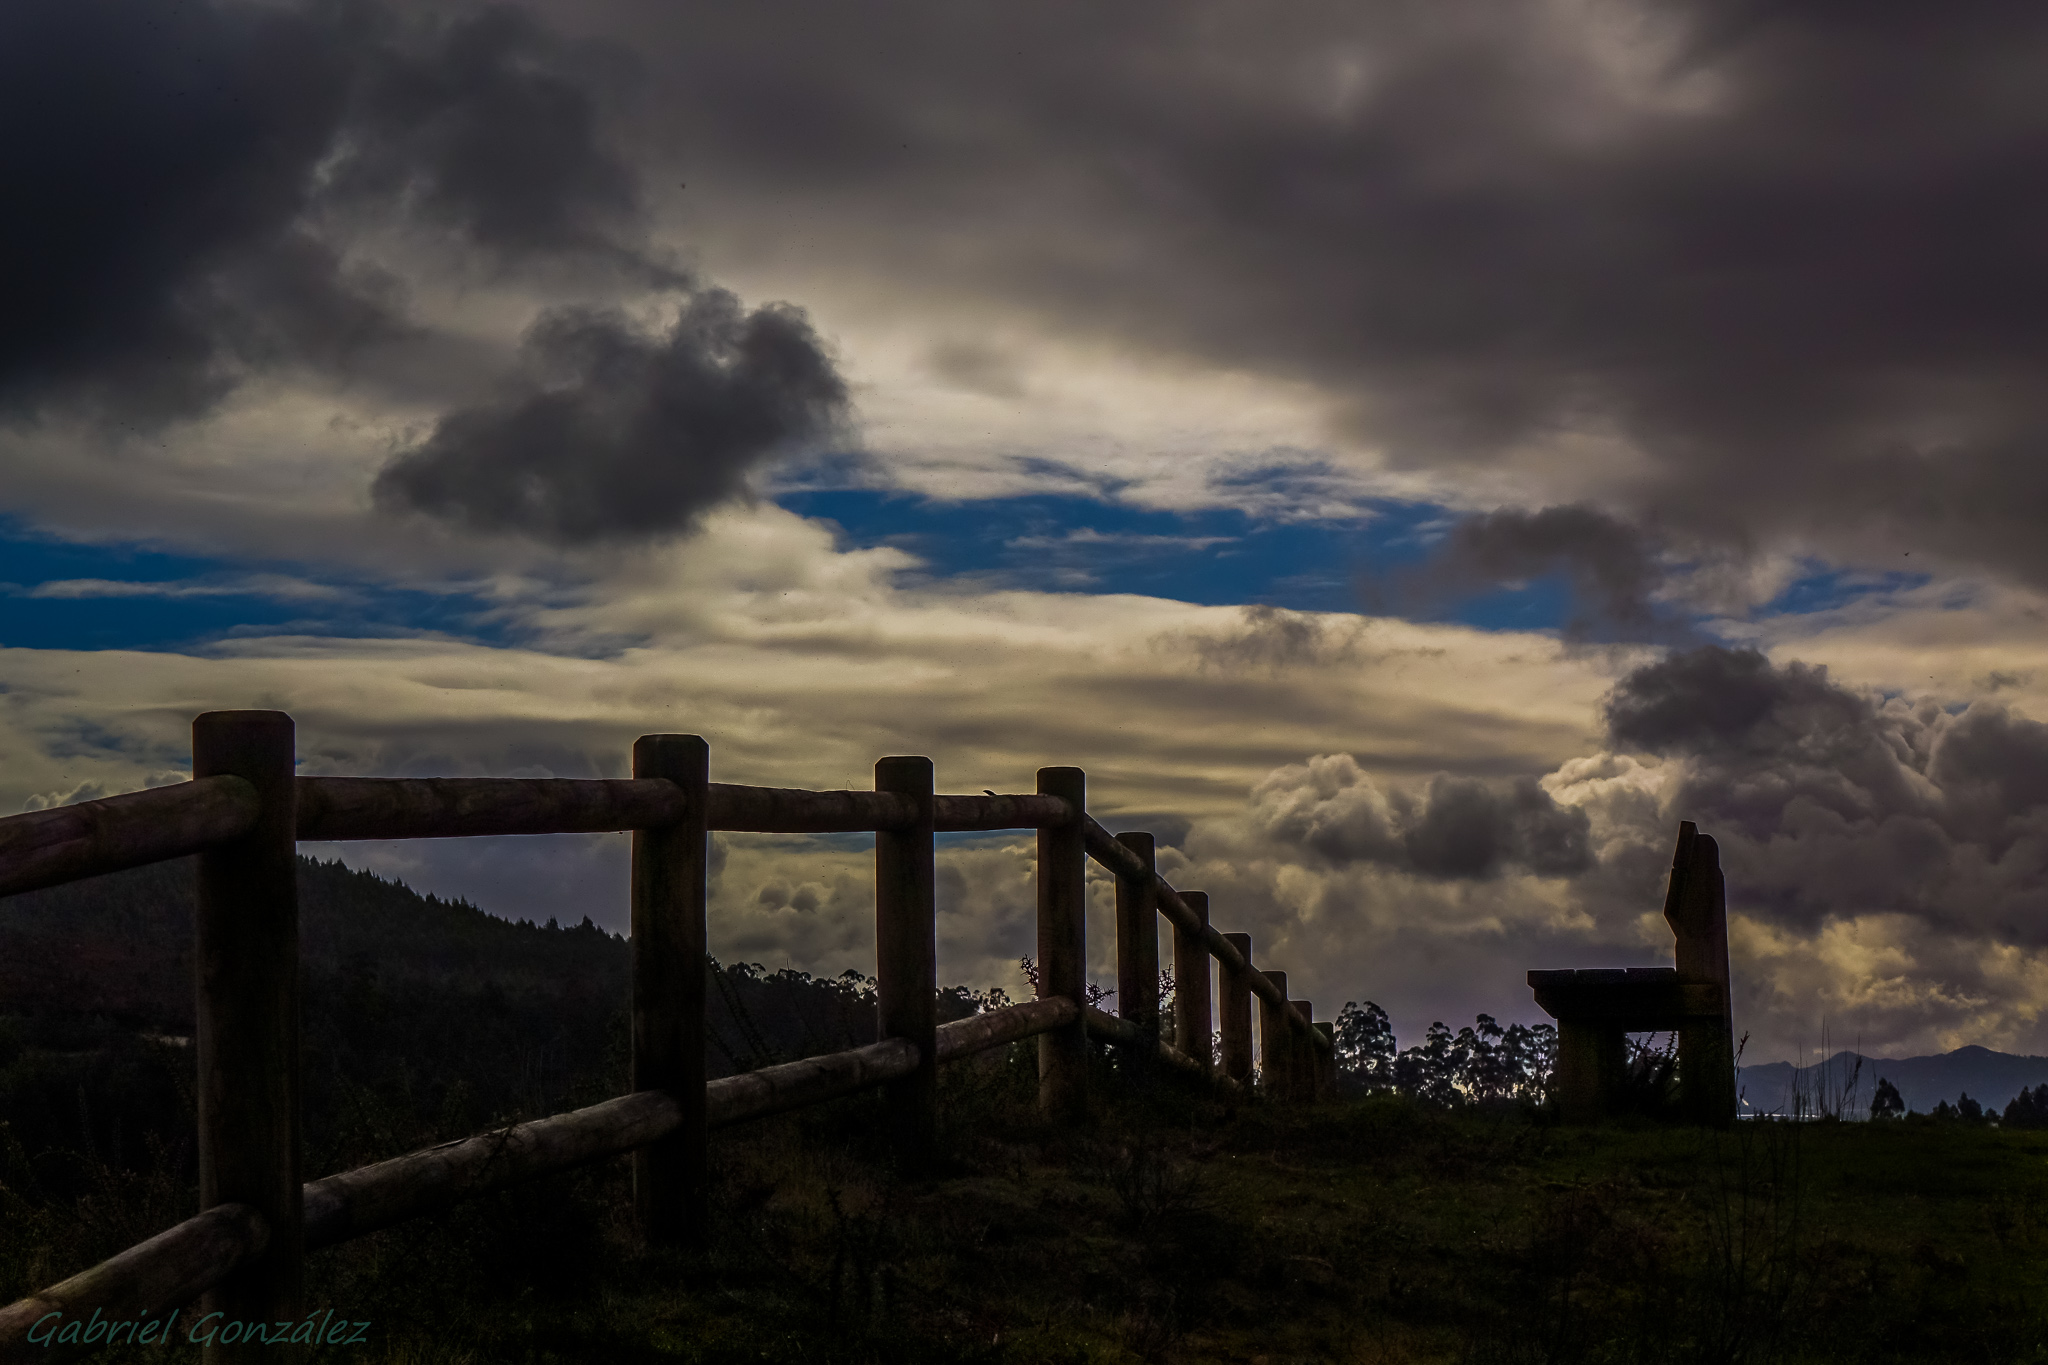
landscape, horizon, cloud, sky, sunrise, sunset, bridge, skyline, sunlight, morning, hill, dawn, dusk, evening, reflection, weather, darkness, galicia, pontevedra, paisajes, espana, ggl1, gaby1, xovesphoto, sonyrx10, rx10, gphoto, xelodegalicia, rural area, pontevedragaliciaespa a, gabrielcoru a, meteorological phenomenon, atmospheric phenomenon